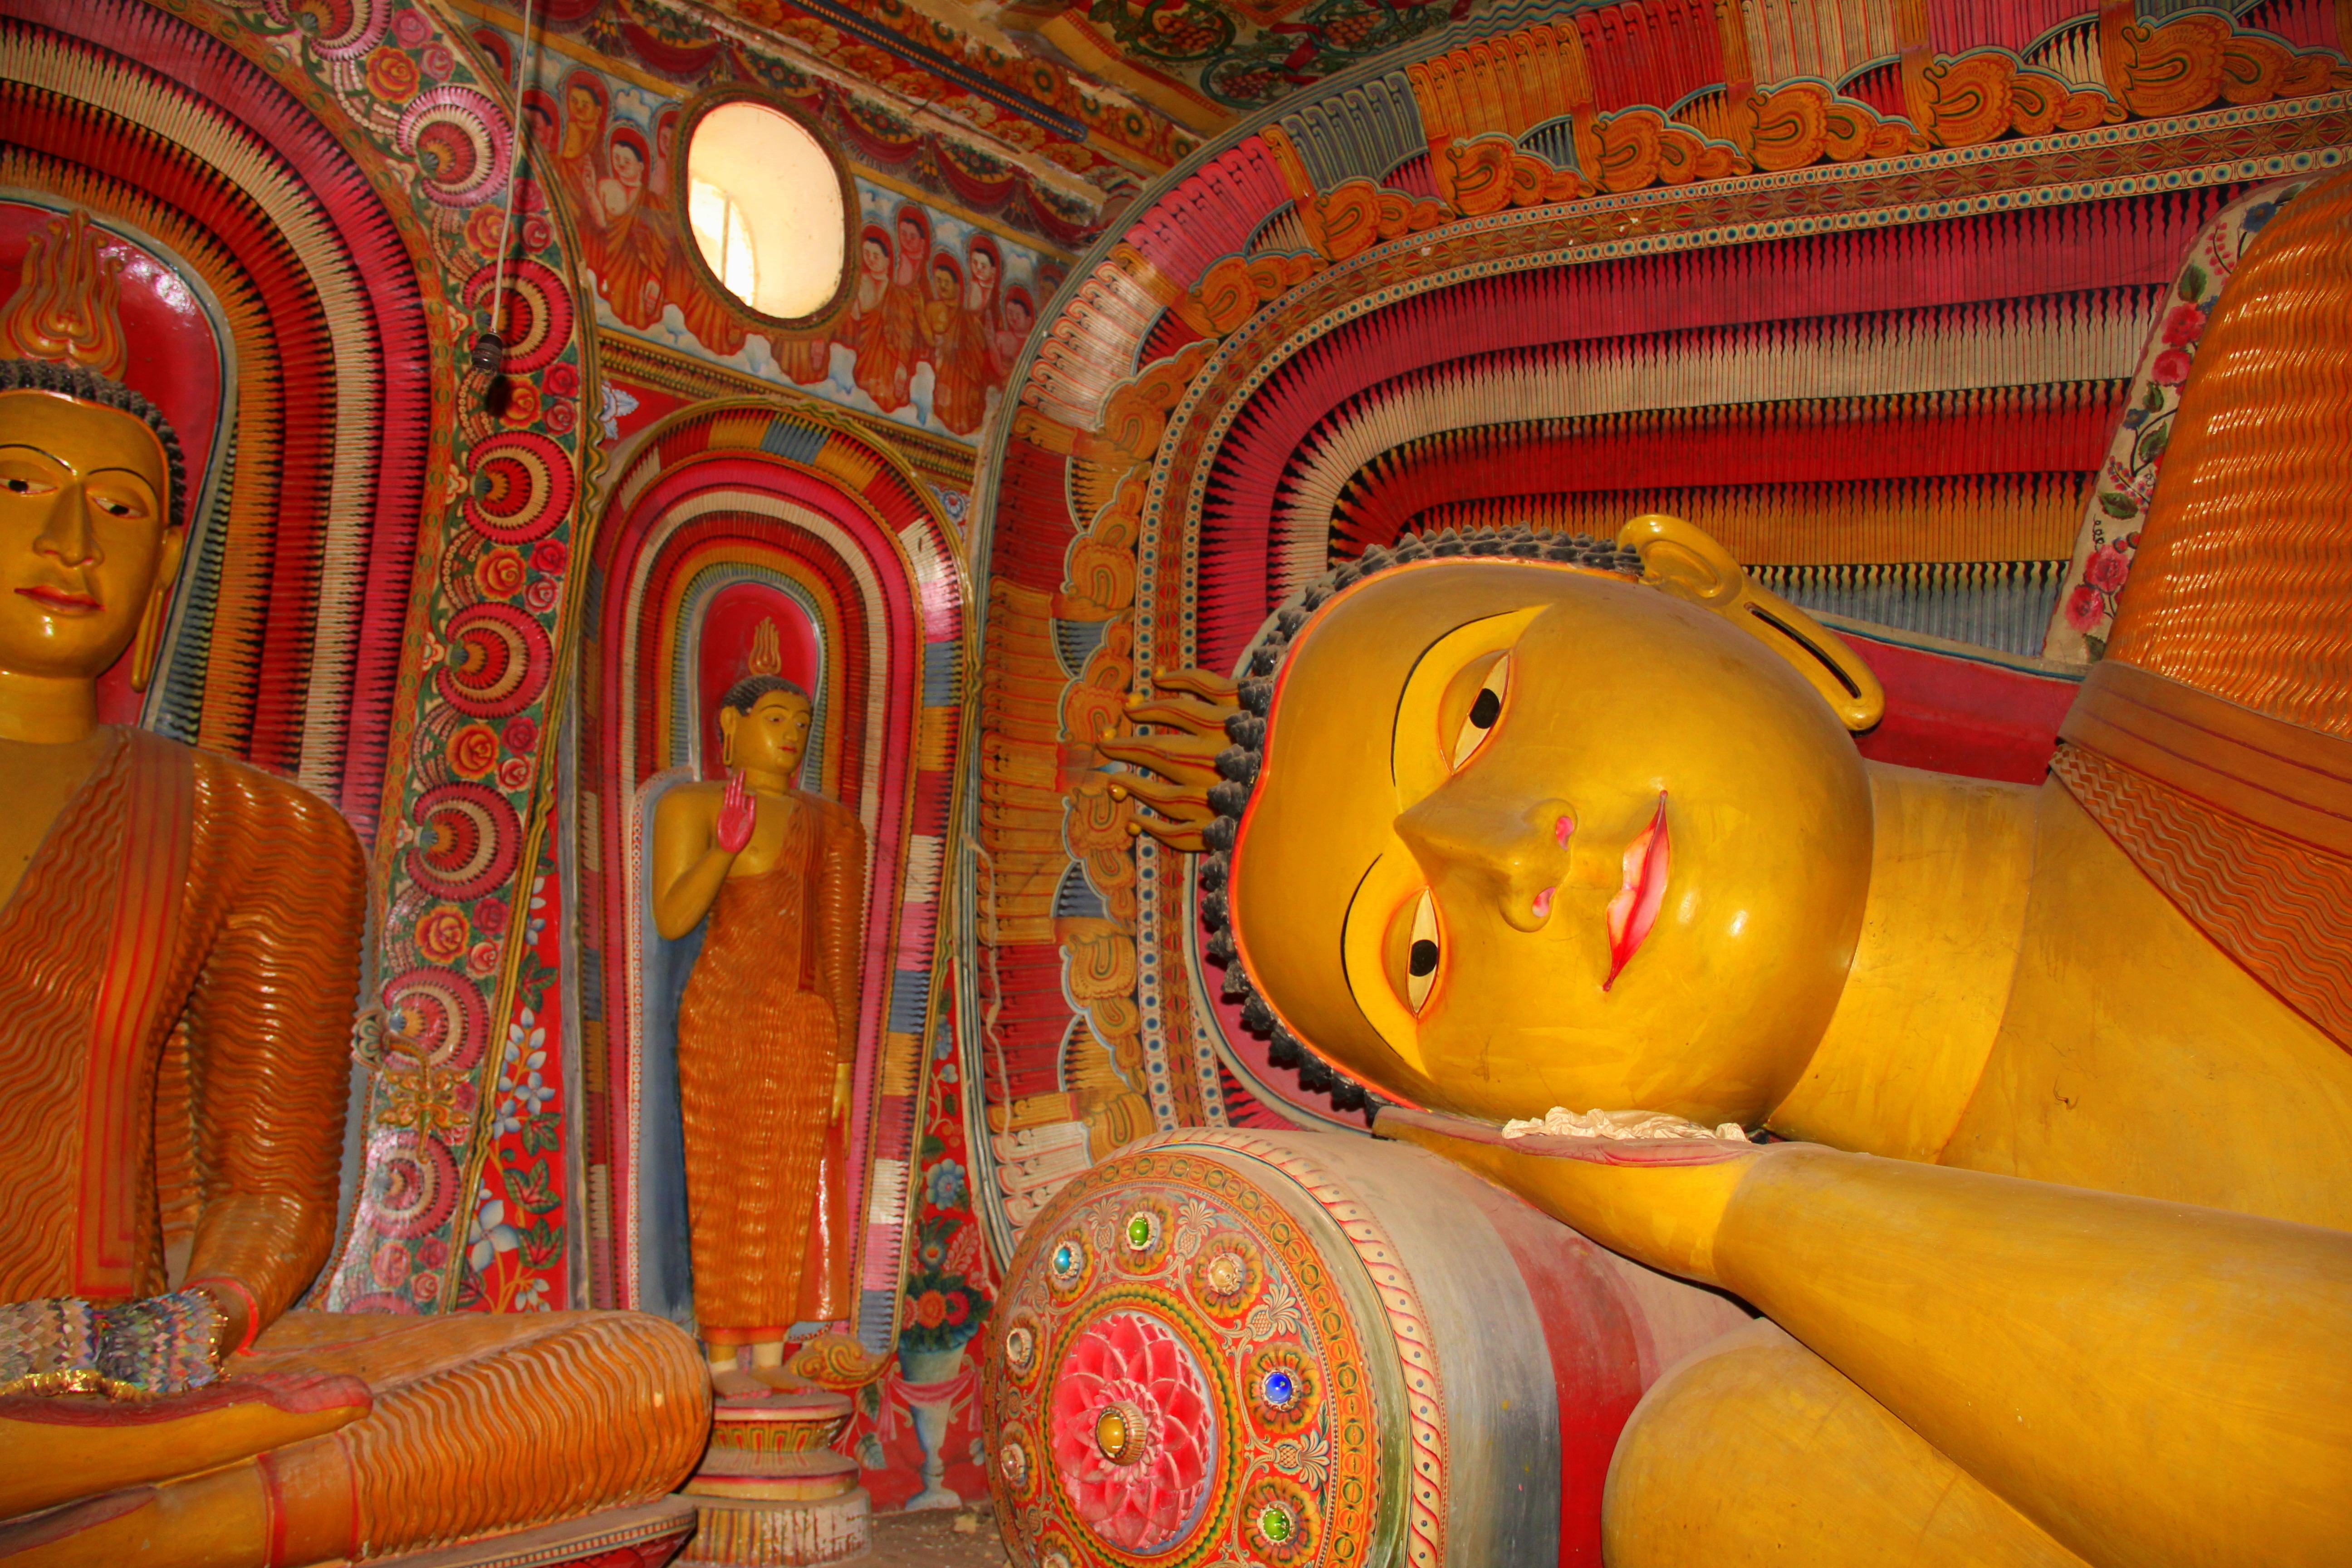
temple, carving, sri lanka, sleeping buddha